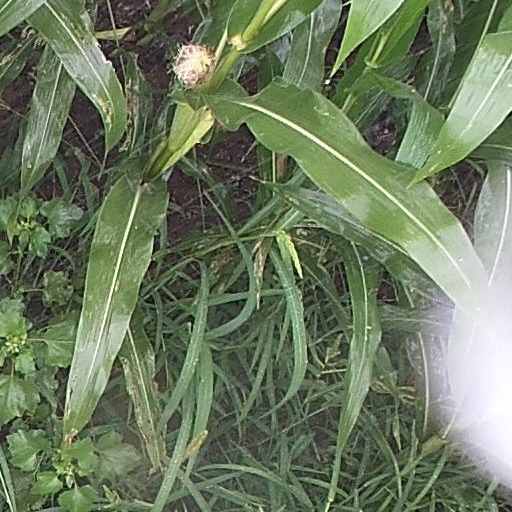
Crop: maize; corn